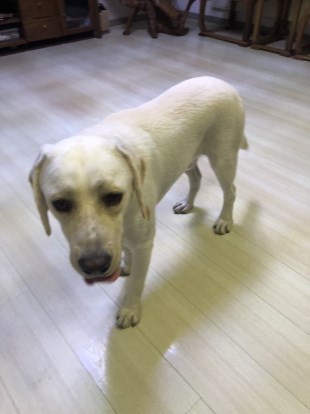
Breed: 3580-n000122-Labrador_retriever